Niels Ebbesens Vej

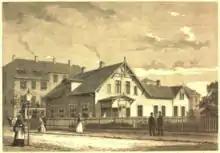
The Practical Maids' School in 1873

Niels Ebbesens Vej was originally a private road linking Vordroftsgård with its fields to the west. It was converted into a public road and gradually extended in the late 1860s.